Iftikhar Arif

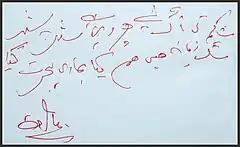
A couplet by Iftikhar Arif

Arif has published three poetry collections: "Mehr-i-Doneem" (1984), "Harf-i-Baryab" (1994) and "Jahan-e-Maloom".